Autofähre Beckenried–Gersau

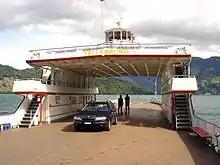
MV "Tellsprung" sailing on the car ferry service between Beckenried and Gersau

The Autofähre Beckenried–Gersau, or Beckenried–Gersau car ferry, is a Swiss car ferry that operates across the centre of Lake Lucerne between the lakeside towns of Beckenried and Gersau. The , 20 minute, crossing avoids a round trip by road of . It operates from the beginning of April to mid-October.